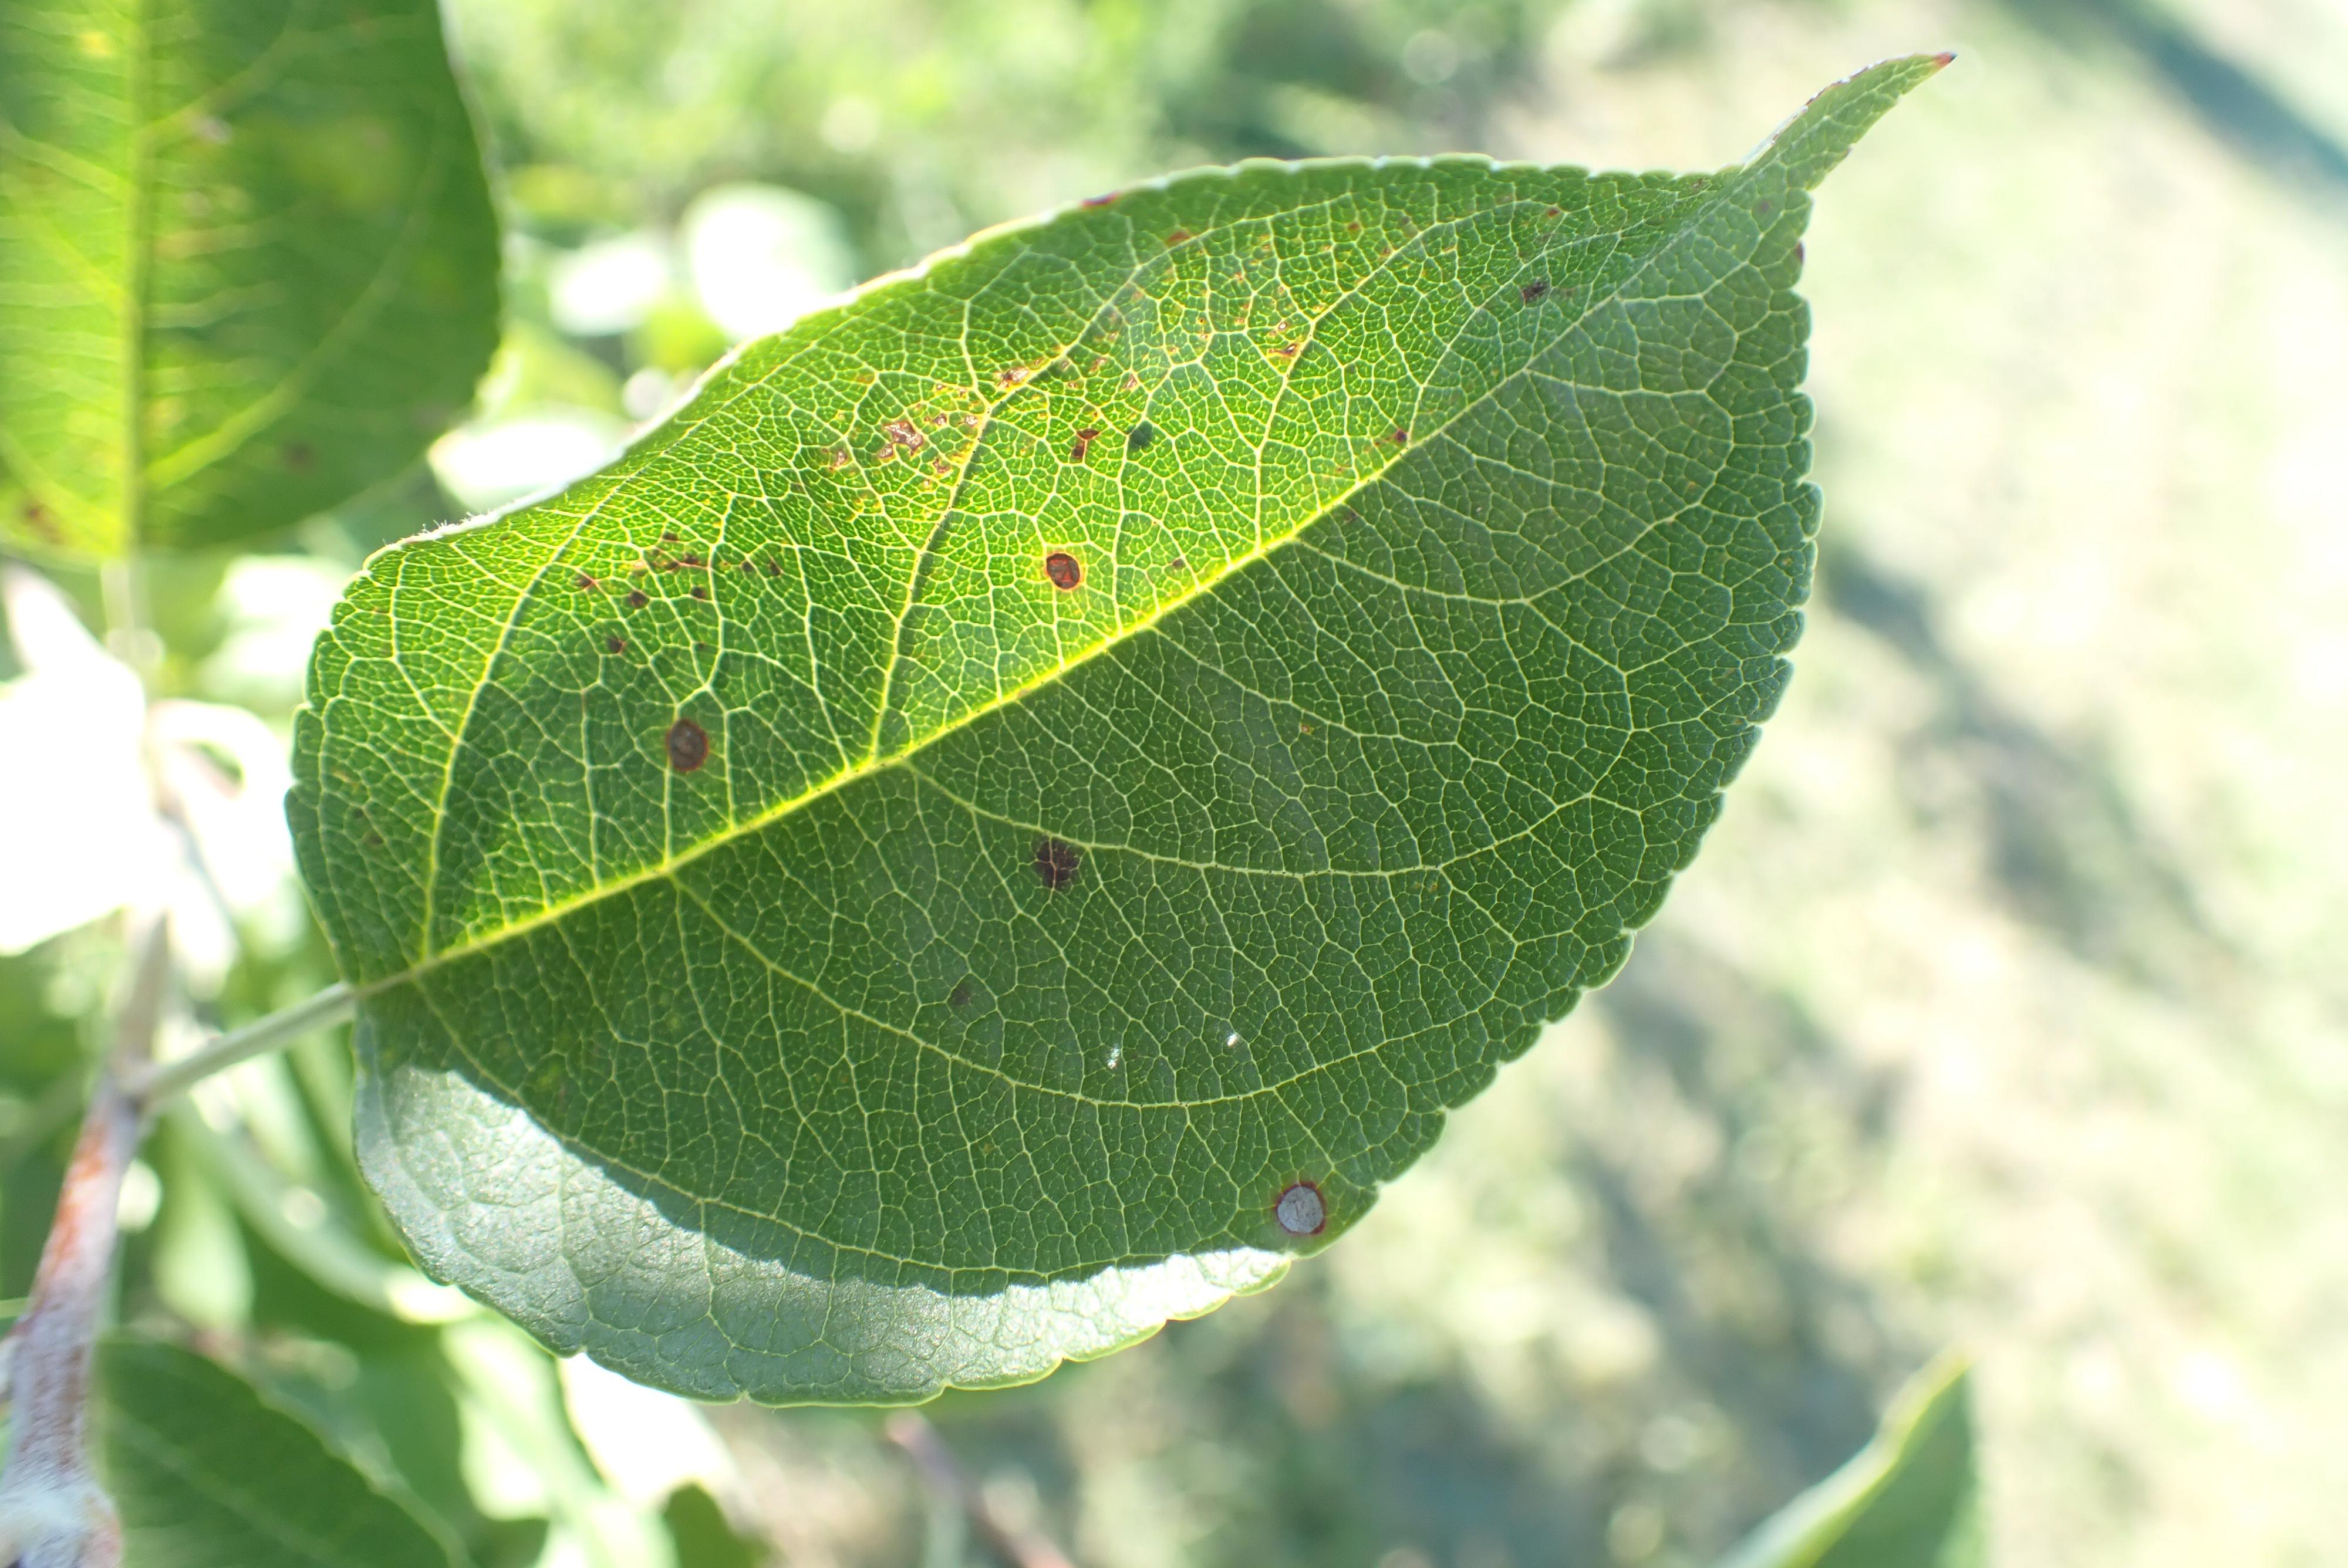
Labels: frog_eye_leaf_spot, complex